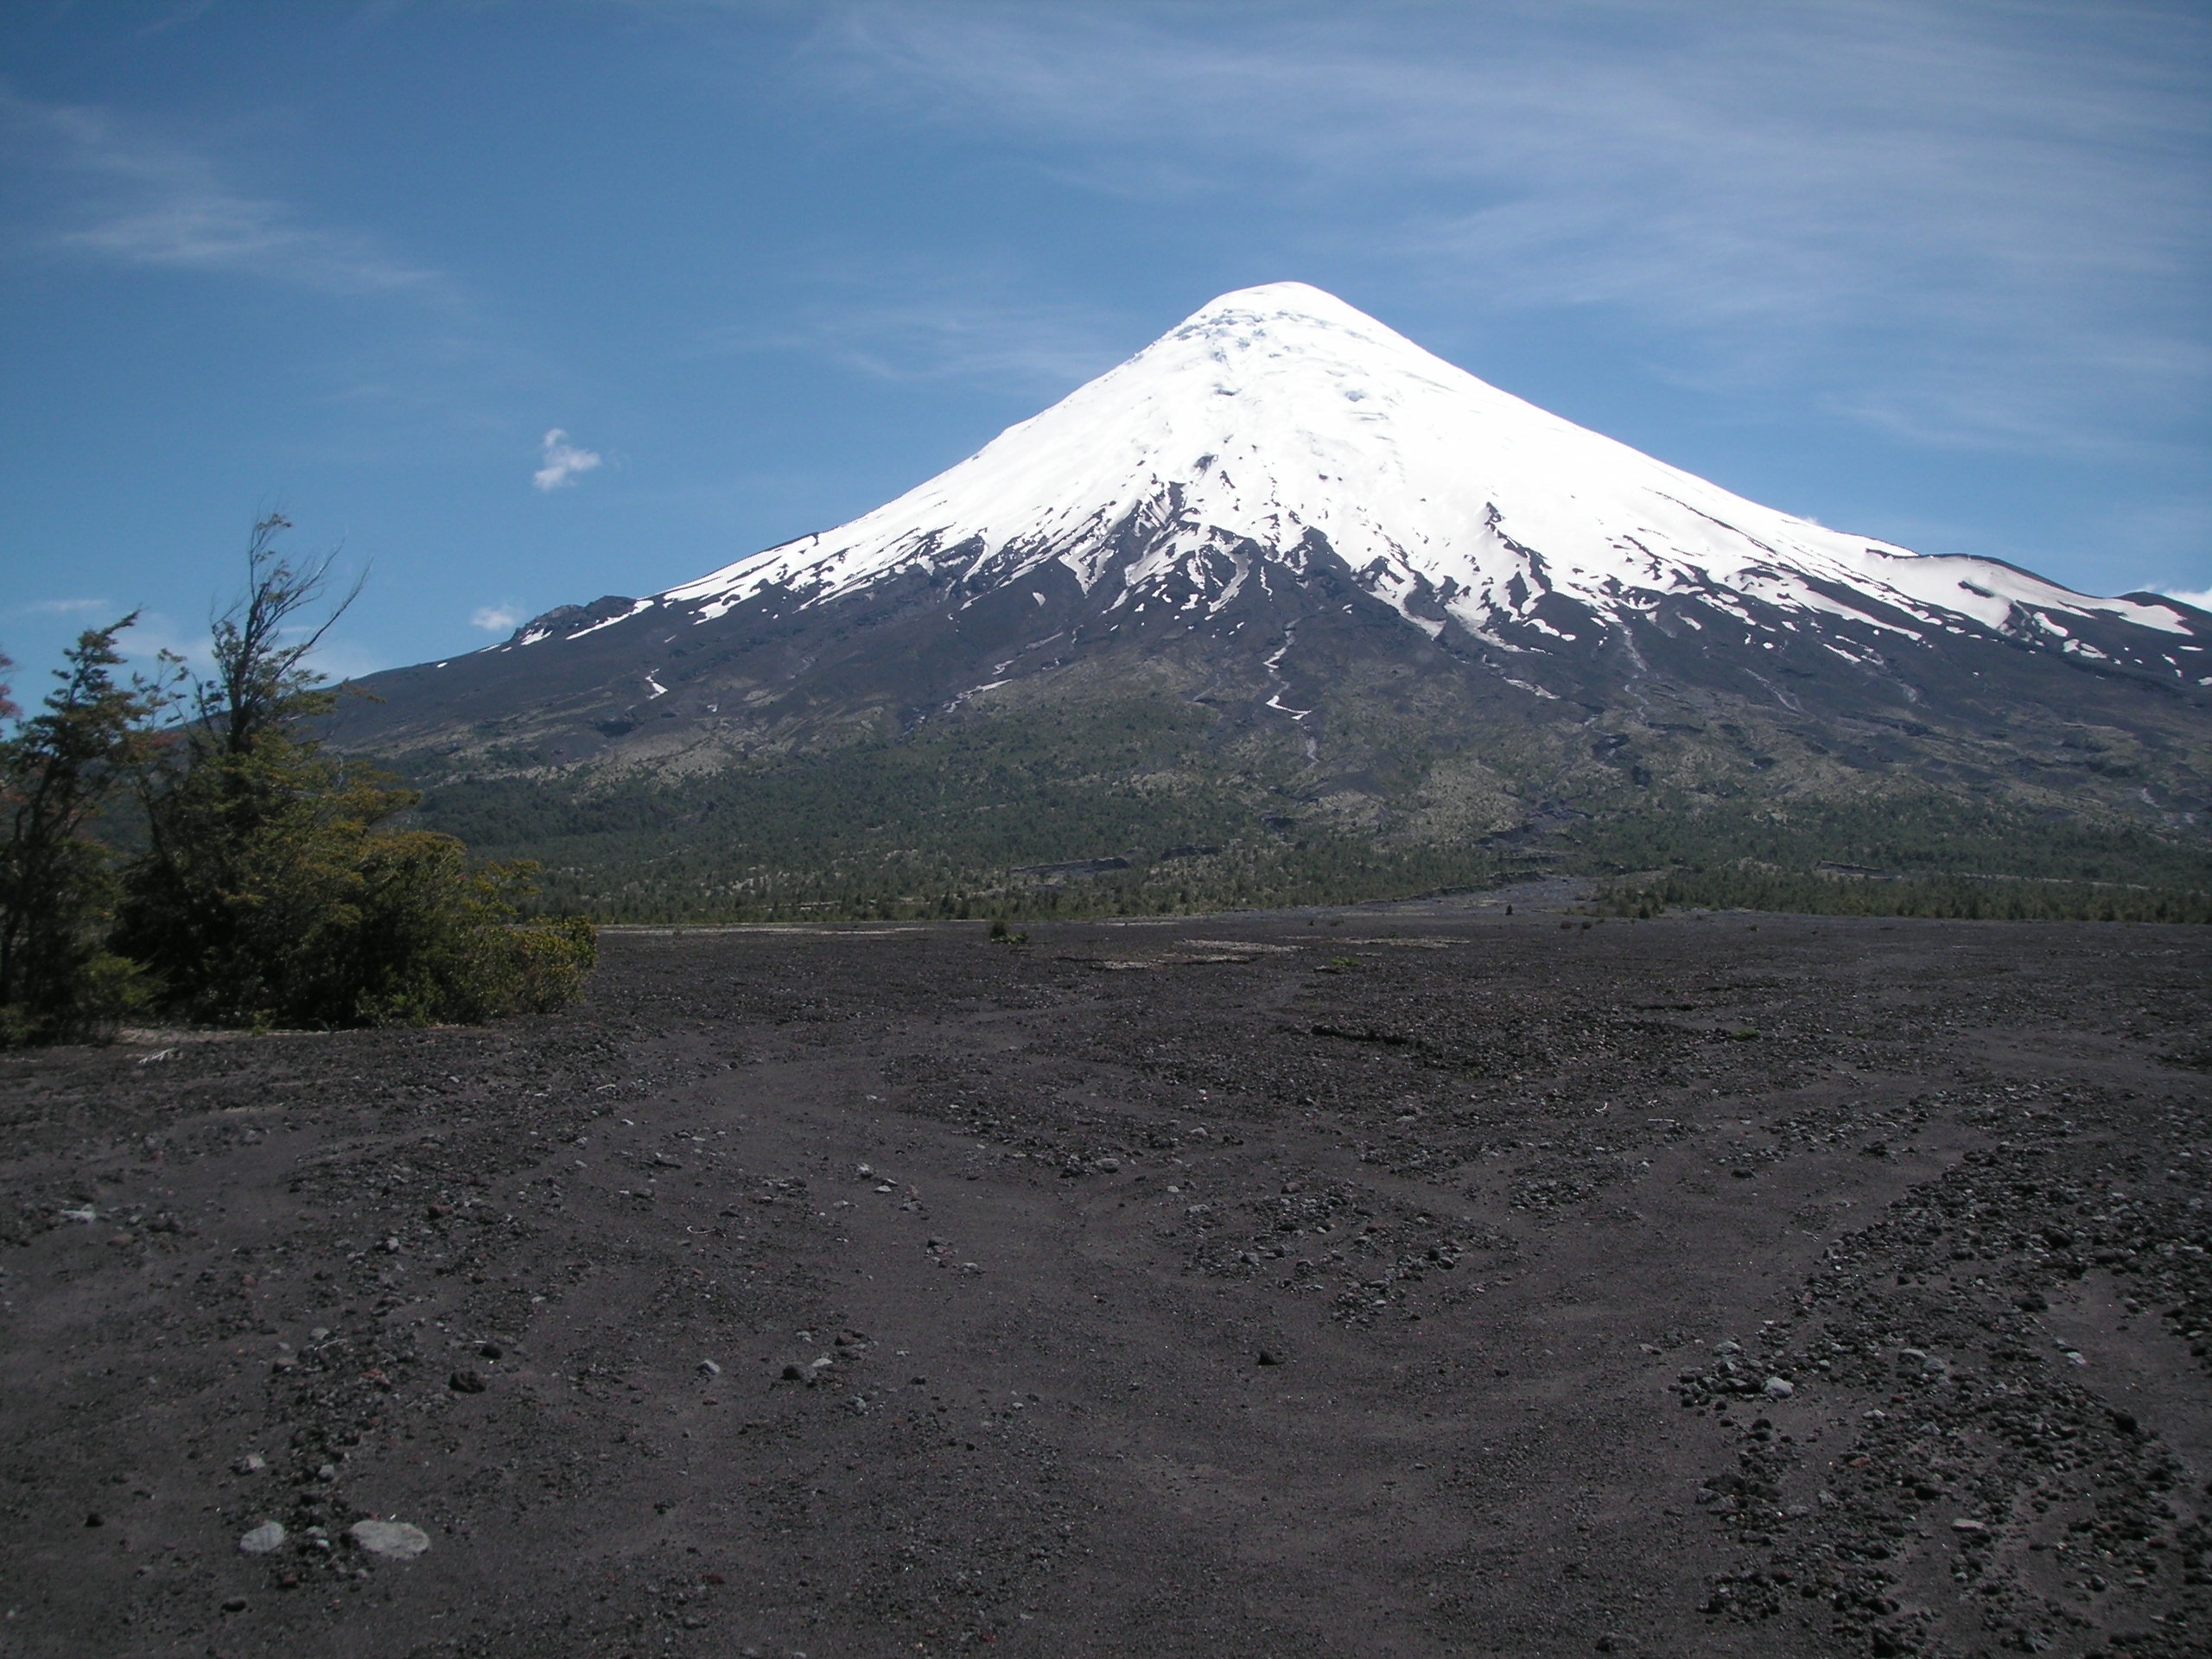
landscape, wilderness, mountain, snow, hill, mountain range, volcano, crater, highland, ridge, plain, summit, chile, plateau, snow cap, fell, loch, ecosystem, tundra, landform, stratovolcano, mountain pass, geographical feature, mountainous landforms, volcanic landform, shield volcano